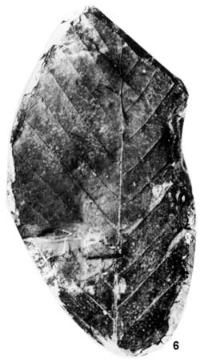
一个化石属于被子植物，其特征描述:leaf elliptic, symmetrical; apex acute, base symmetrical. petiole short. leaf margin toothed with minute fa teeth or entire. internal margins between adjacent secondary veins generally straight. all of the four types of venation existing in genus fagus present.